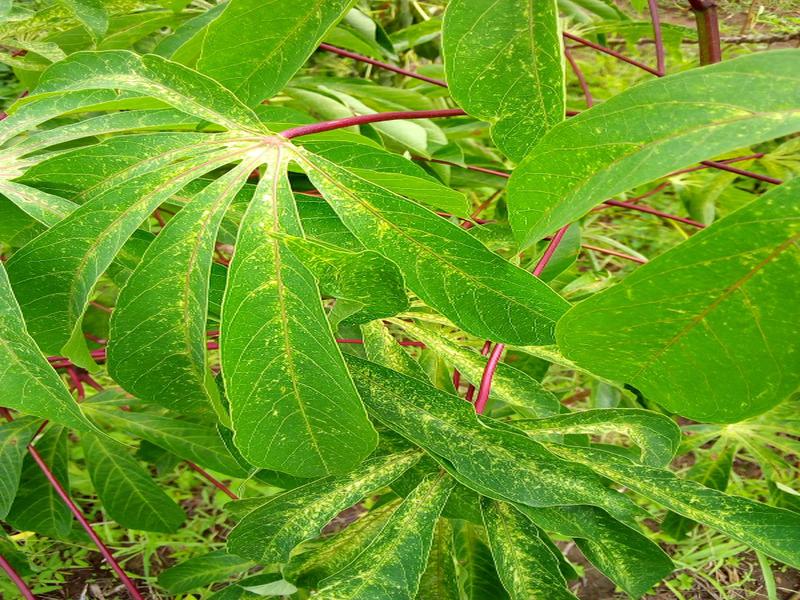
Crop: cassava
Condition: green_mottle